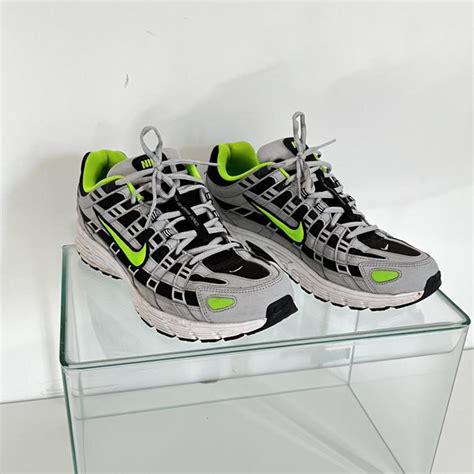
Brand: Nike
Model: P 6000